Fernando Muslera

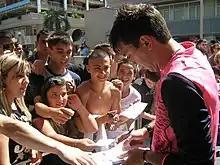
Muslera signing autographs at the new kits' presentation on 8 July 2009.

Muslera began the 2008–09 season as second-choice goalkeeper behind new signing Juan Pablo Carrizo, but regained the starting spot in January 2009 following a run of poor form by Carrizo, coupled with conflicts with team management. Muslera's first starting appearance in the Serie A season saw him make several saves in a 3–1 loss to Sampdoria, including saving an Antonio Cassano penalty. Further impressive performances in away wins over Napoli and Genoa, as well as in his first ever "Derby della Capitale" against Roma, saw Muslera regain a considerable amount of faith he had lost the previous season.